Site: brandenburg
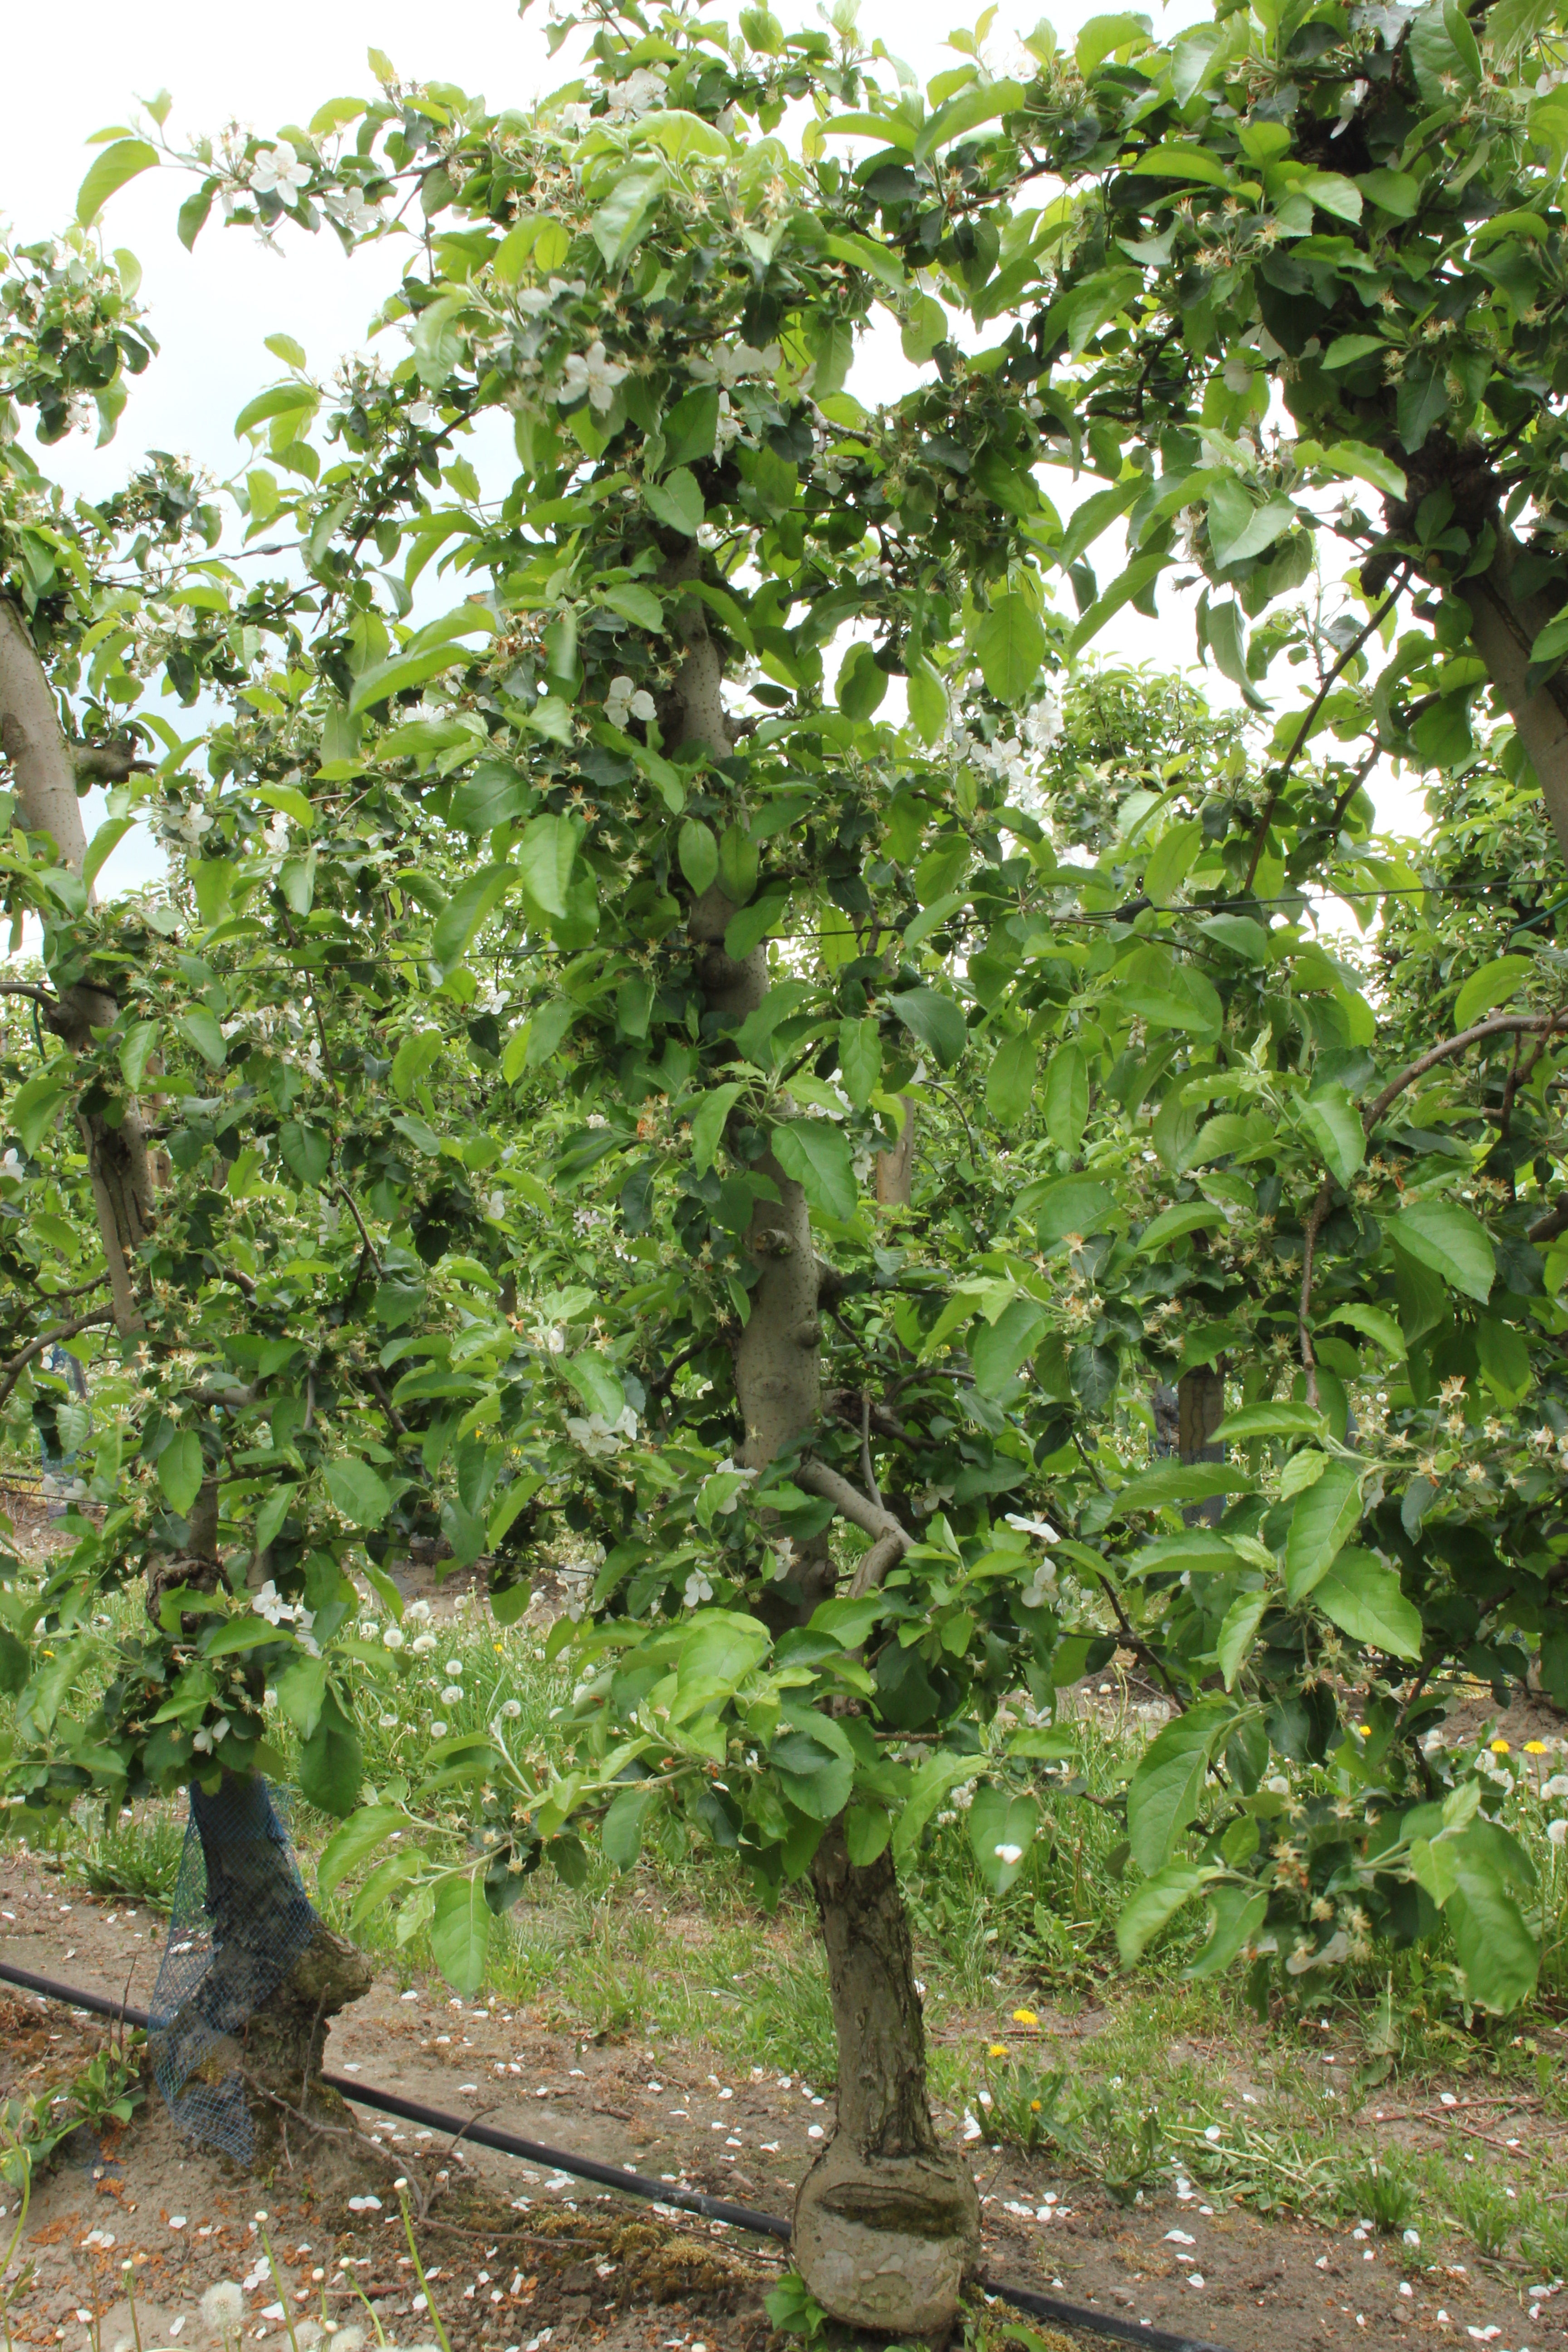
Growth stage (BBCH 67): Flowering